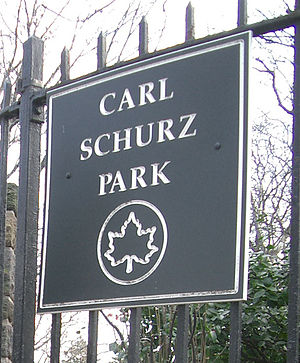
Carl Schurz / Indenrigsminister
Carl Schurz Park, Upper East Side Manhattan, New York City
Carl Schurz var en tysk revolutionær, en amerikansk statsmand og reformator og general i den amerikanske borgerkrig. Han var også en dygtig journalist, avisredaktør og taler og blev som den første tyskfødte amerikaner i 1869 valgt til Senatet.